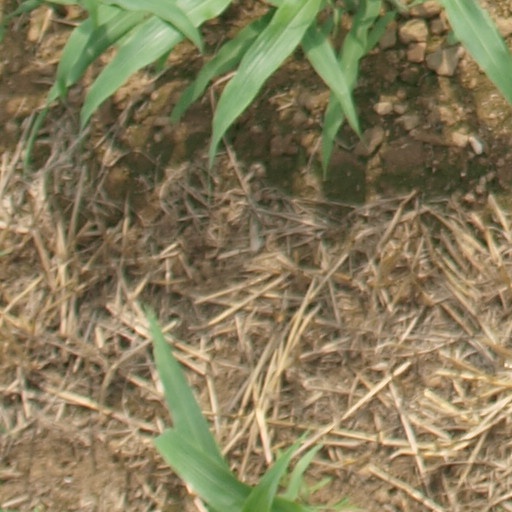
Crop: maize; corn